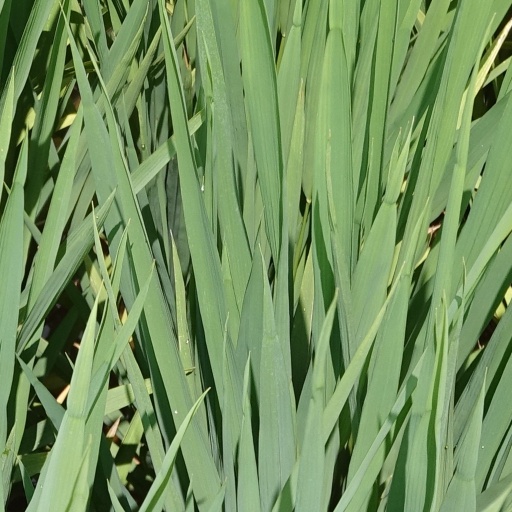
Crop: rice